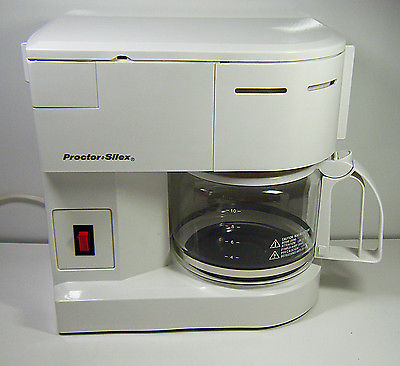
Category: coffee maker